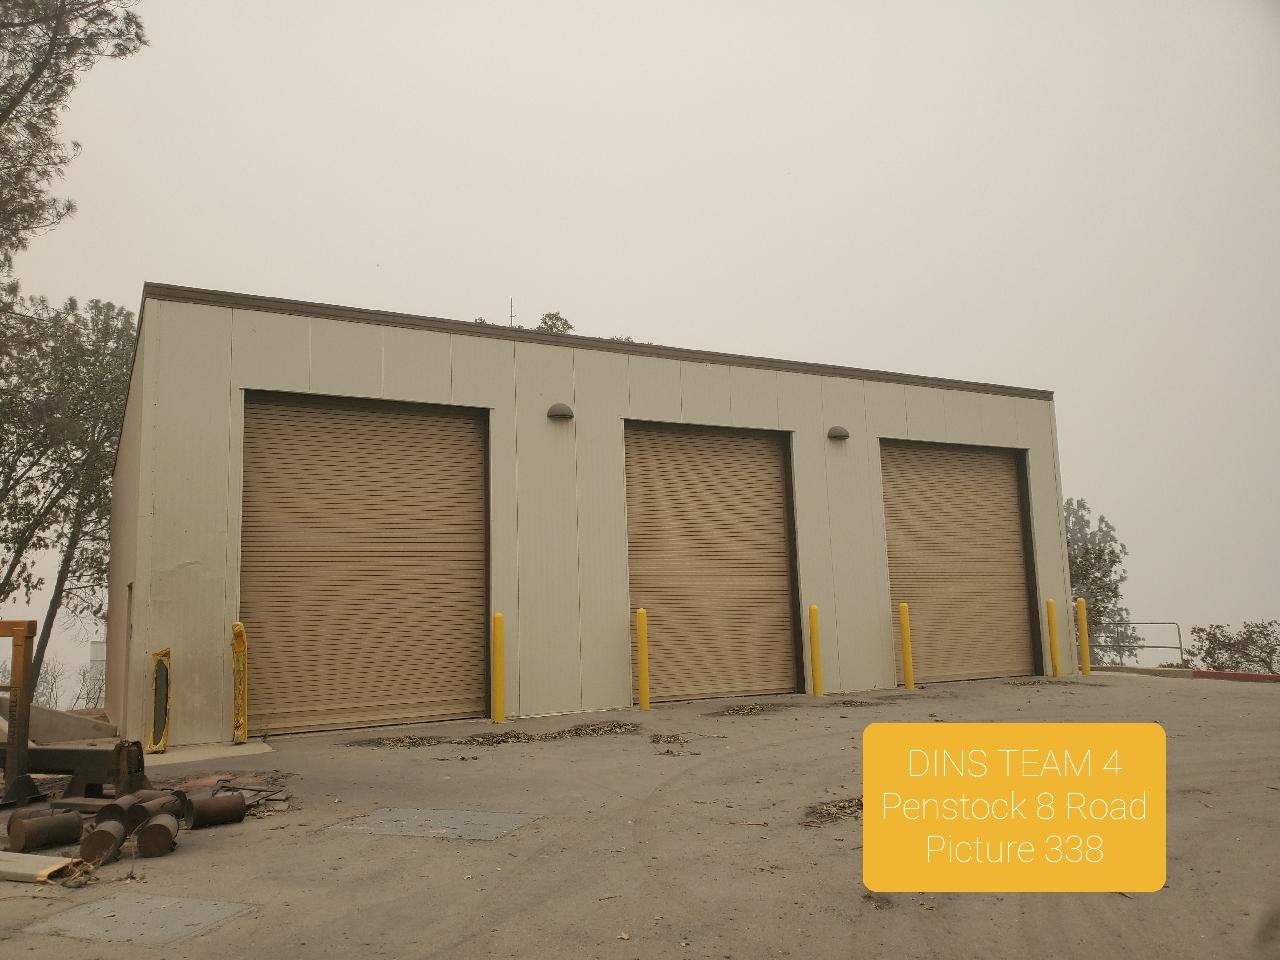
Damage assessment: affected